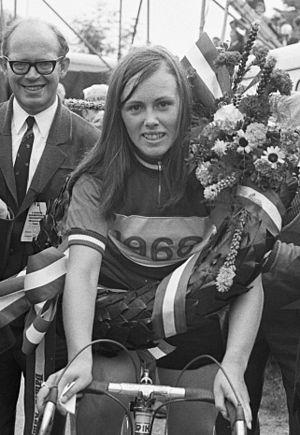
Bella van der Spiegel-Hage, née le 5 mai 1948 à Sint-Maartensdijk, est une coureuse cycliste néerlandaise. De 1966 à 1968, elle est championne des Pays-Bas sur route. Ses sœurs Heleen, Keetie et Ciska ont également été coureuses cyclistes, tout comme son neveu Jan van Velzen, le fils de Ciska.